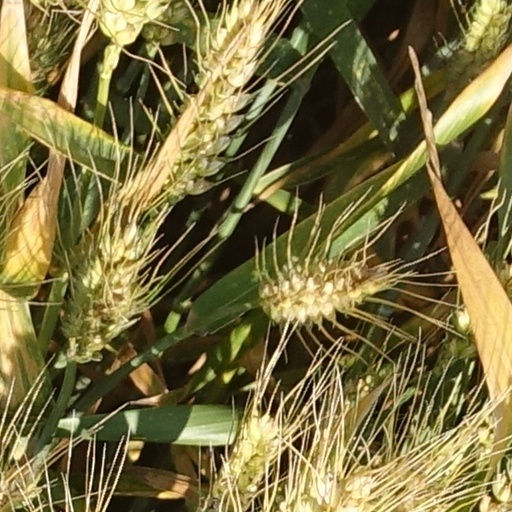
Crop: wheat